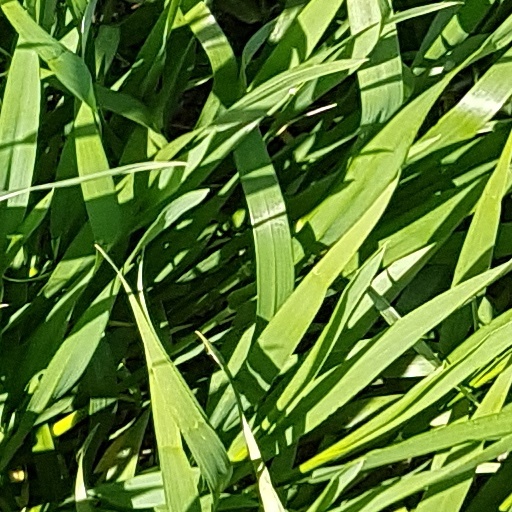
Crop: wheat